Holocene

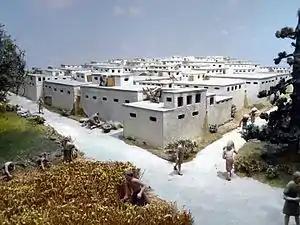
A model of Çatalhöyük, a commonly cited example of a proto-city, 7300 BC

In the Middle East, the Holocene brought a warmer and wetter climate, in contrast to the preceding cold, dry Younger Dryas. The Early Holocene saw the advent and spread of agriculture in the Fertile Crescent—sheep, goat, cattle, and later pig were domesticated, as well as cereals, like wheat and barley, and legumes—which would later disperse into much of the world. This 'Neolithic Revolution', likely influenced by Holocene climatic changes, included an increase in sedentism and population, eventually resulting in the world's first large-scale state societies in Mesopotamia and Egypt.